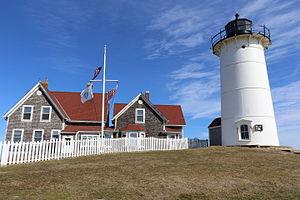
Le phare de Nobska Point est un phare actif situé au village côtier de Woods Hole, dans le comté de Barnstable.